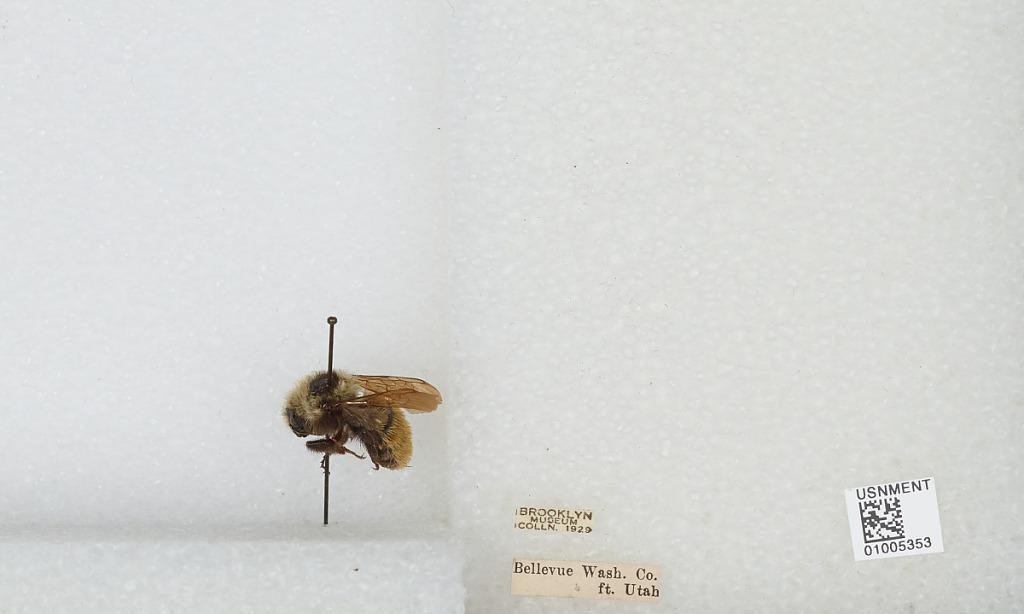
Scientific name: Bombus (Subterraneobombus) appositus Cresson
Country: United States
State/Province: Utah
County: Washington
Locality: Pintura
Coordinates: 37.3353, -113.274